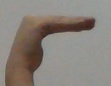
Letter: haa